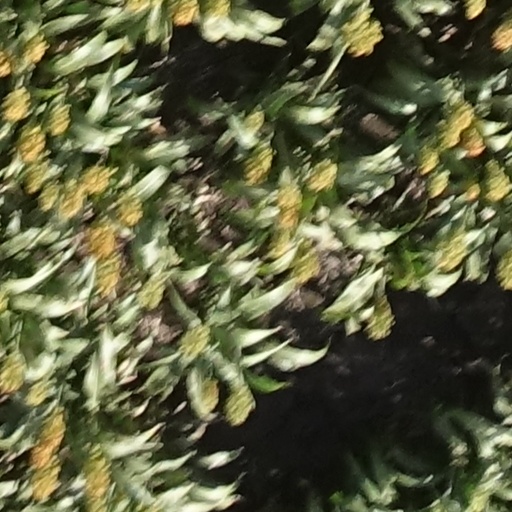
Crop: sorghum